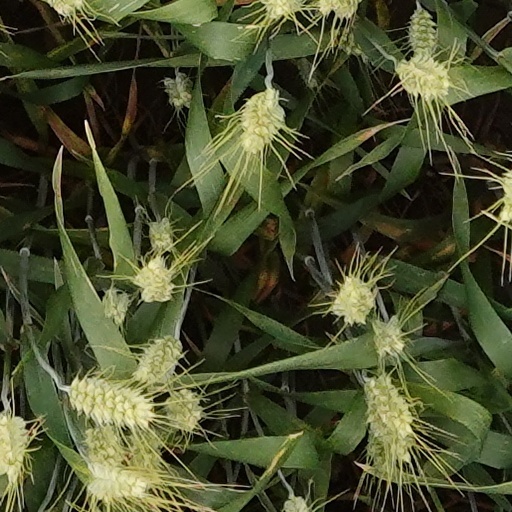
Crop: wheat